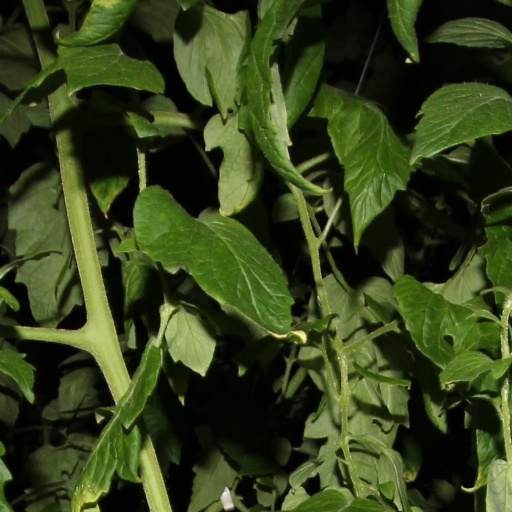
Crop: tomato